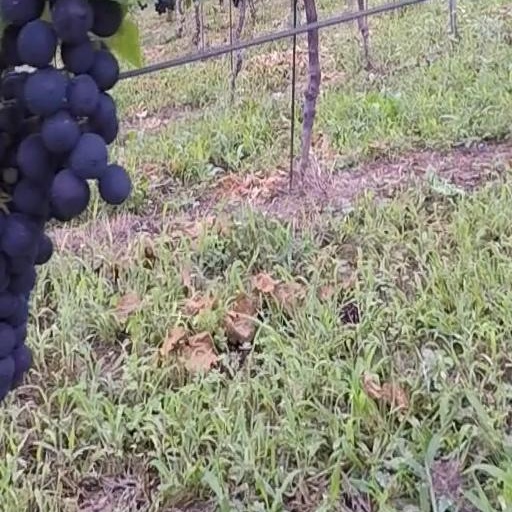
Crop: grape